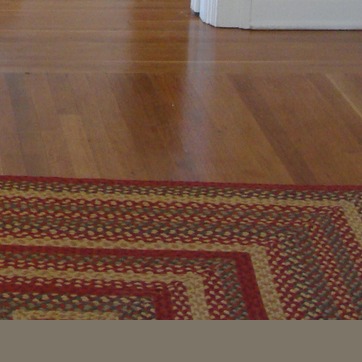
Material: carpet